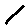
Label: 1